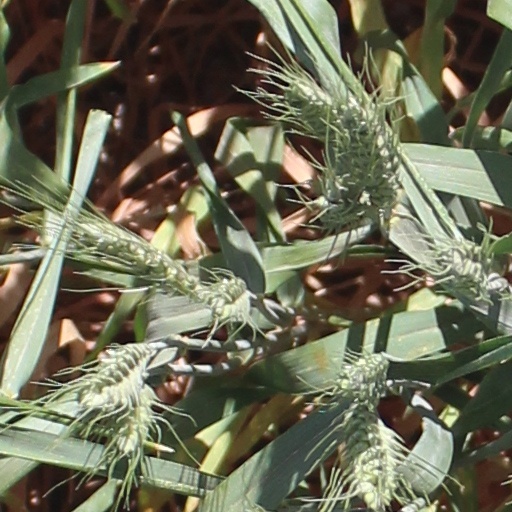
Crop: wheat